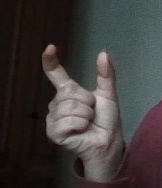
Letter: nun